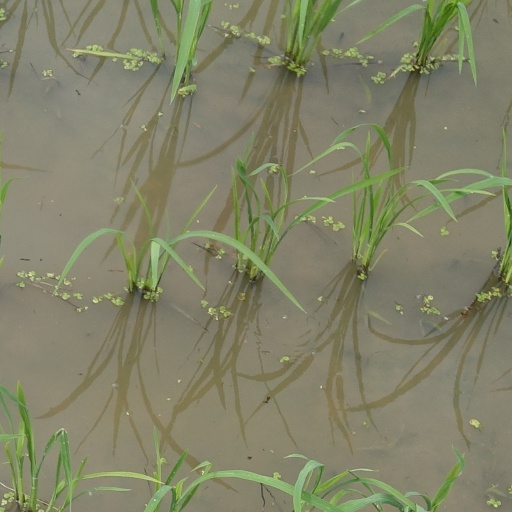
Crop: rice